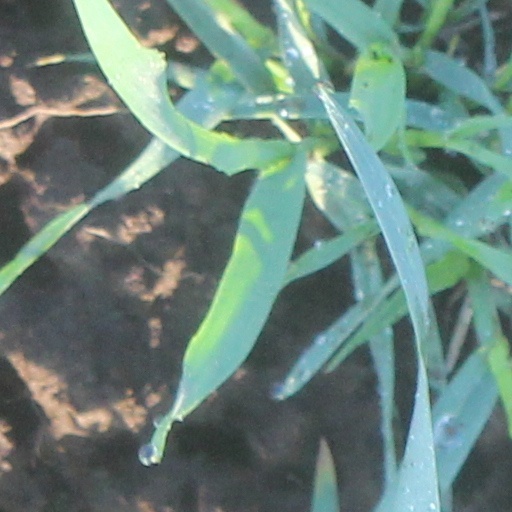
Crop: wheat